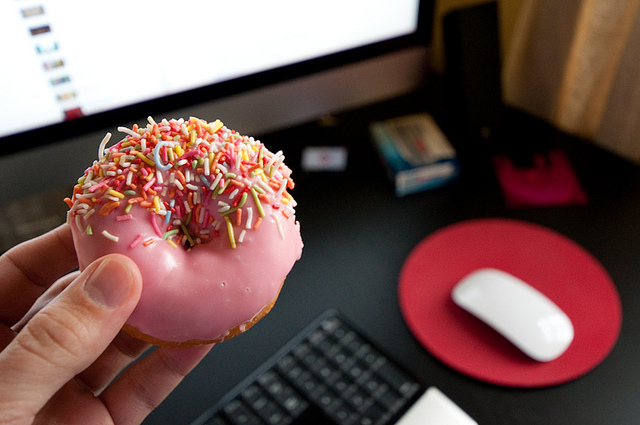
user: Given an image and a question. Answer the question in a short answer. Question: What type of computer is shown in this image? Short Answer:
assistant: desktop